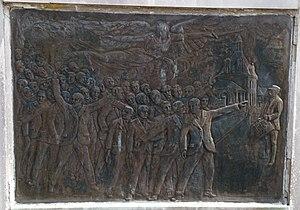
Long (Somme), monument aux morts 3
Long est une commune française située dans le département de la Somme, en région Hauts-de-France.